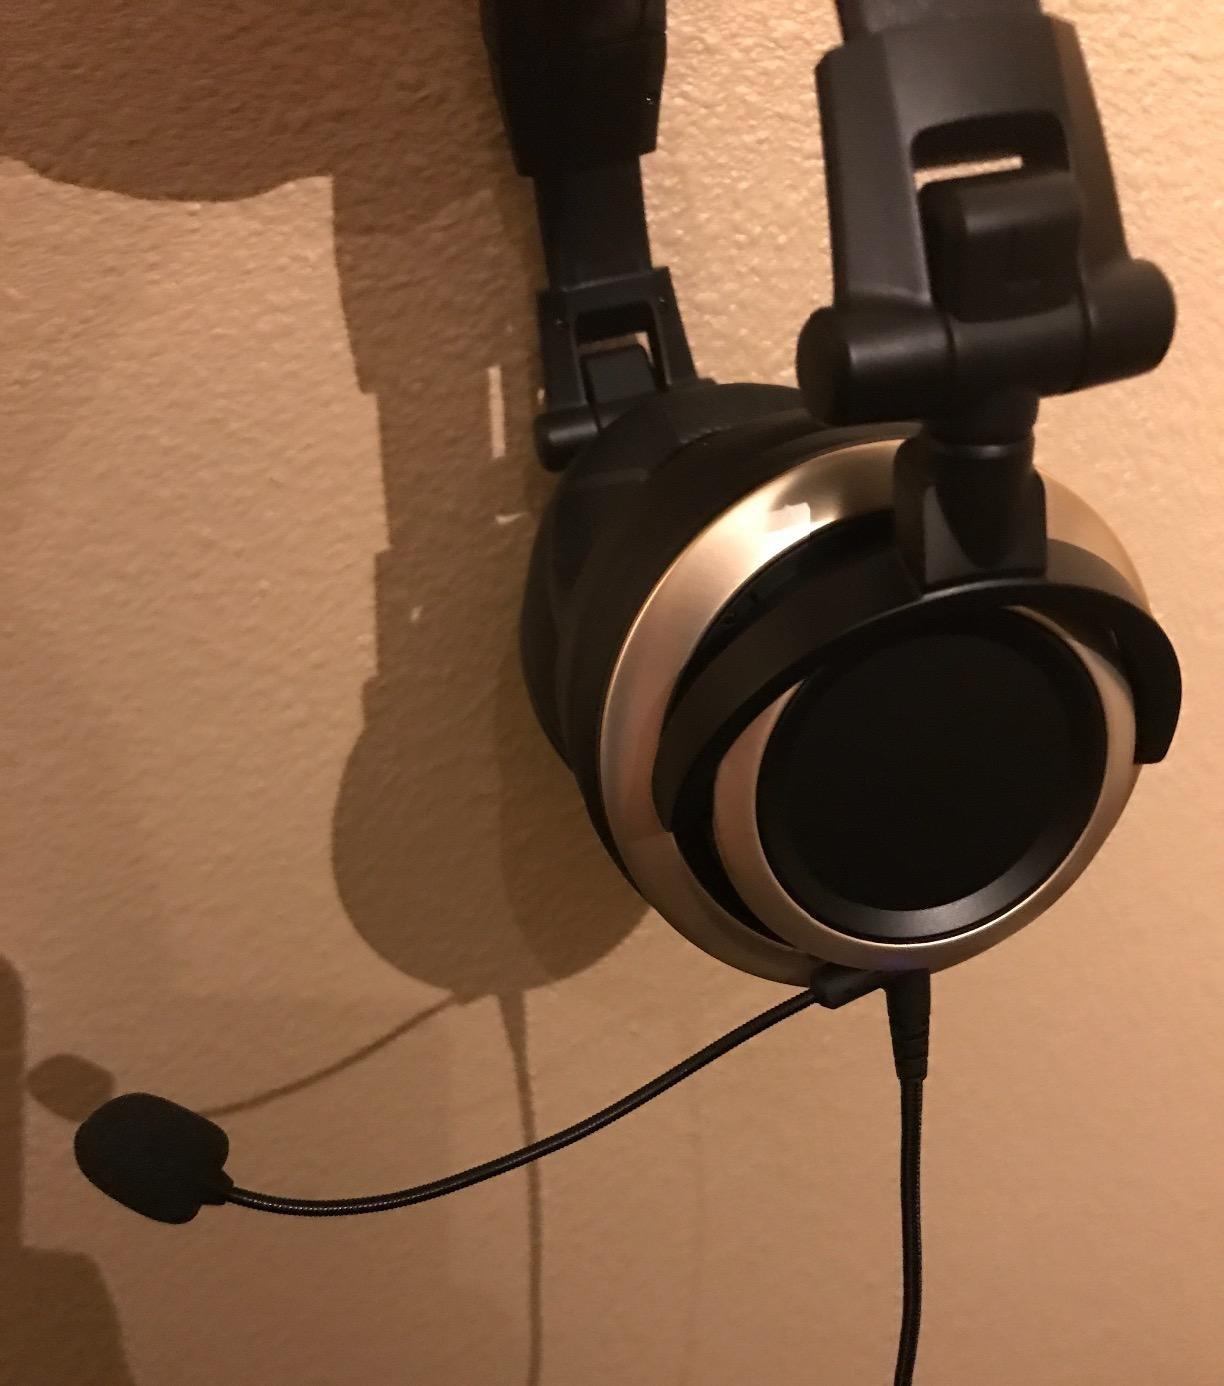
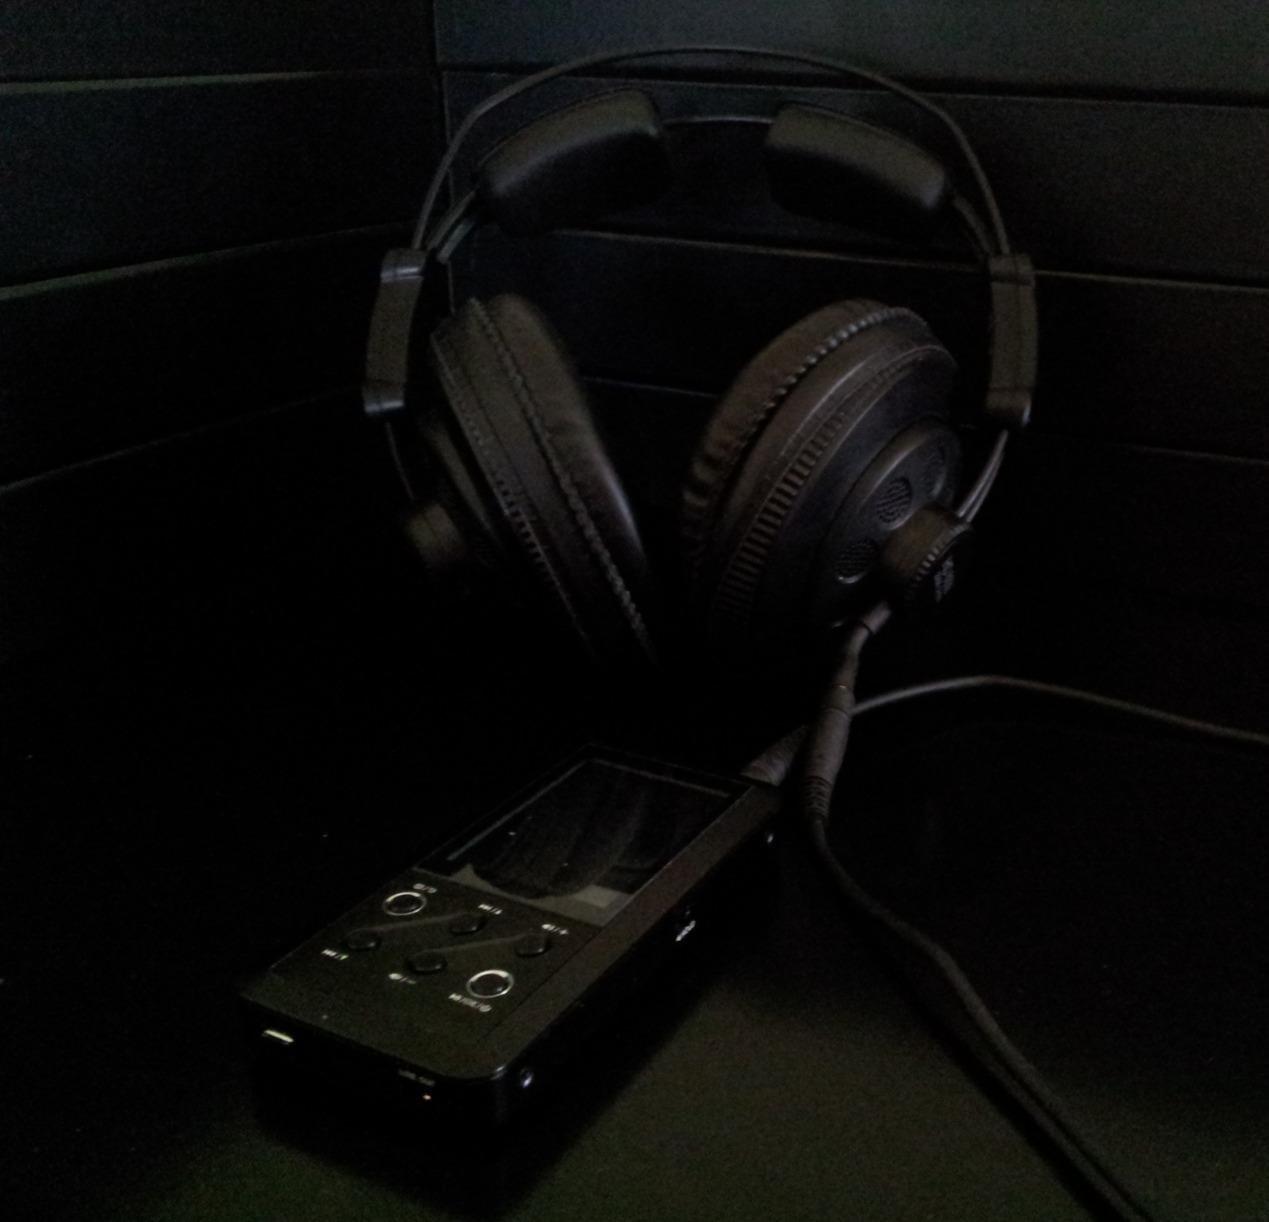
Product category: headphones
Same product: no